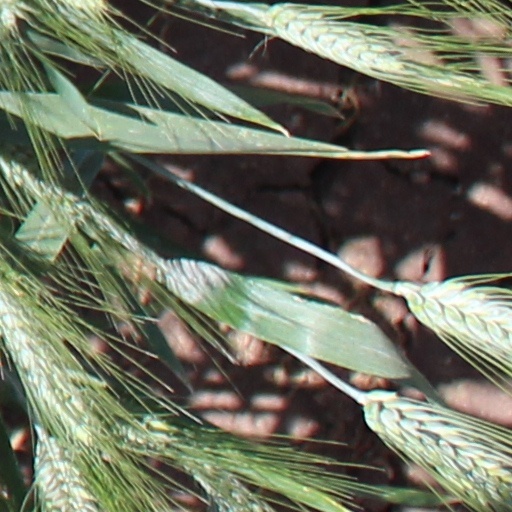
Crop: wheat